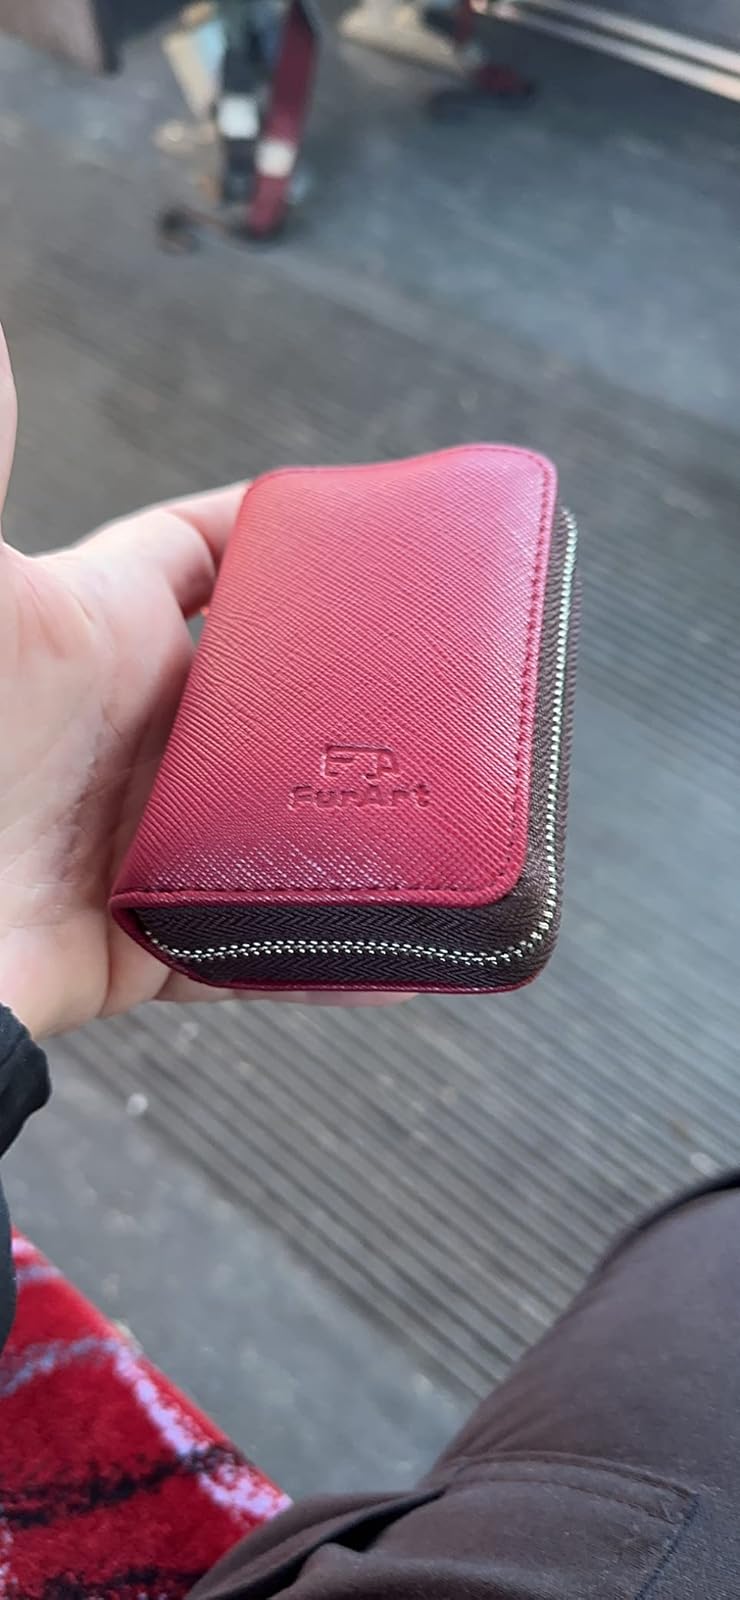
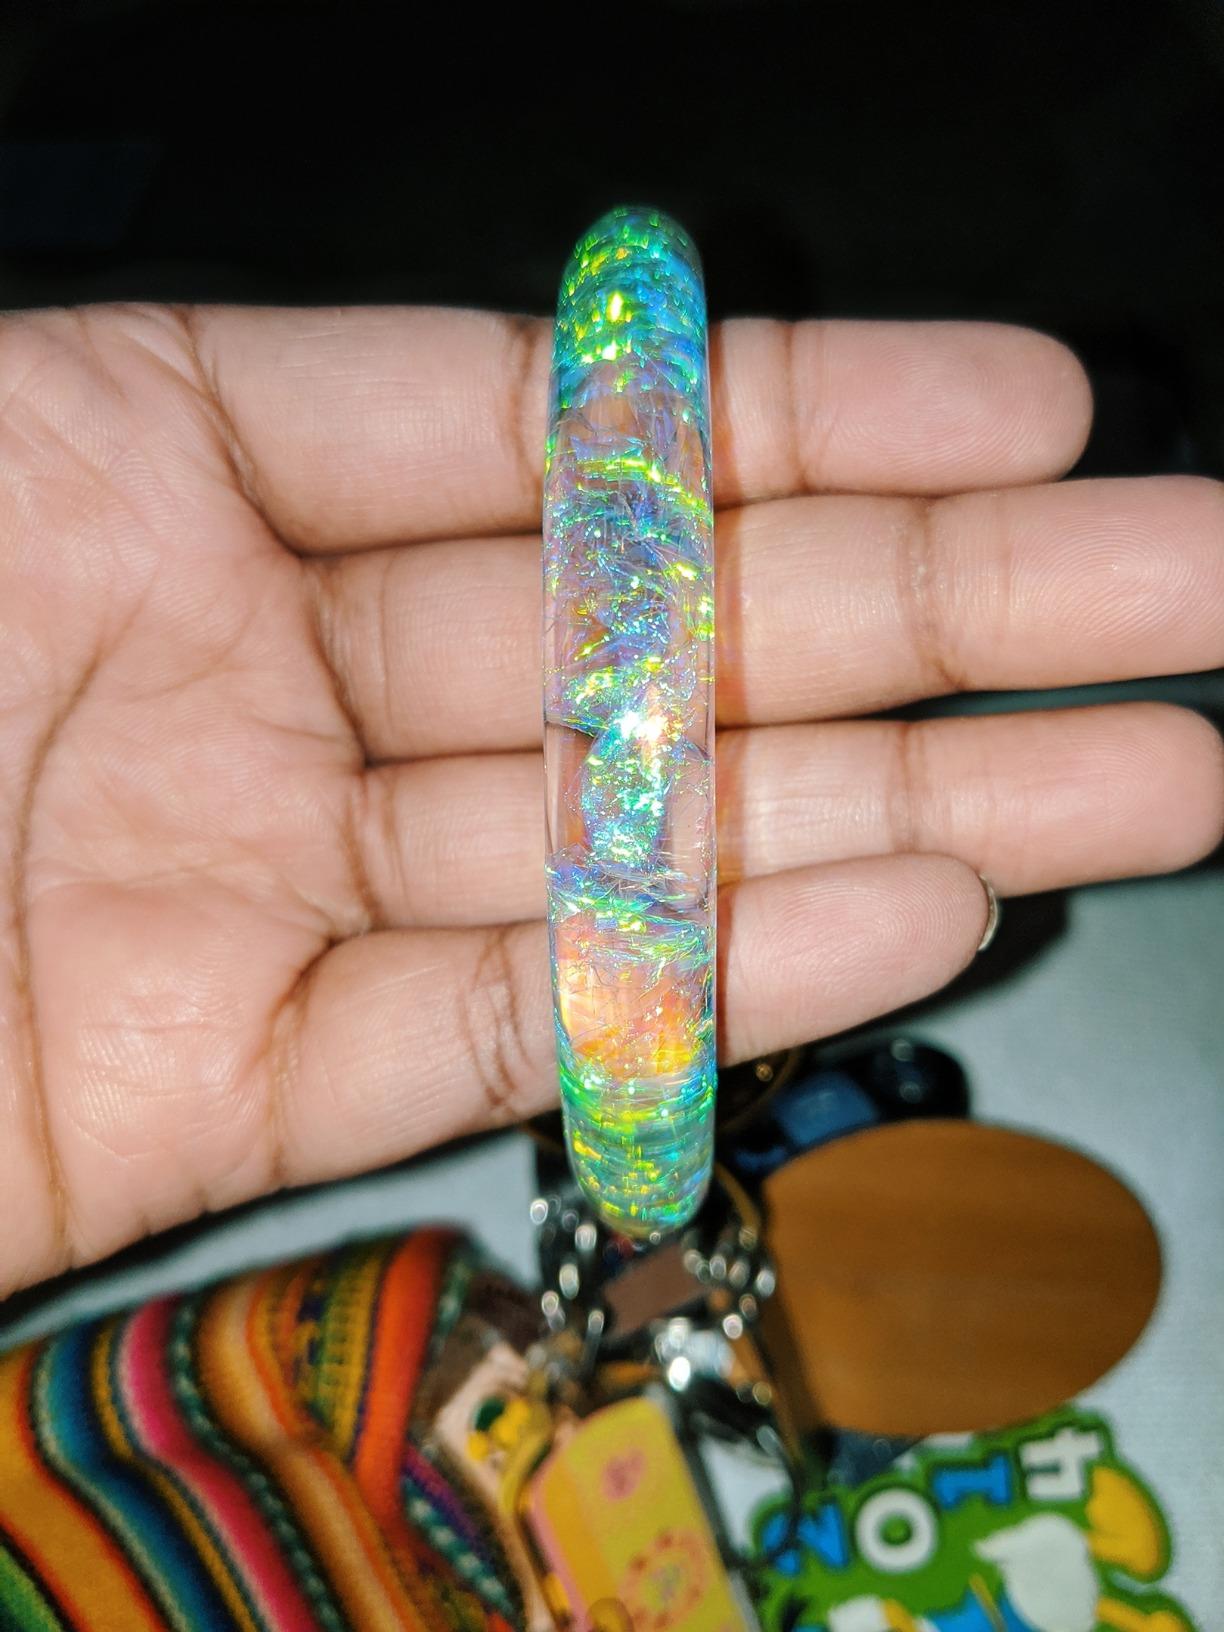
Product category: accessories_keychain
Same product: no